Aatank

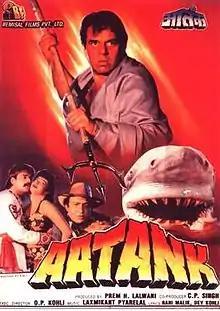

Aatank (English: "Terror") is a 1996 Indian action thriller film written by Sachin Bhowmick and directed by Prem Lalwani and Desh Mukherjee. The film stars Dharmendra, Hema Malini, Vinod Mehra, Ravi Kishen in the lead roles. The film began principal photography in the mid-1980s and was delayed for several years before being released in 1996. A sub-plot with a killer shark may have been inspired by the Hollywood film "Jaws".